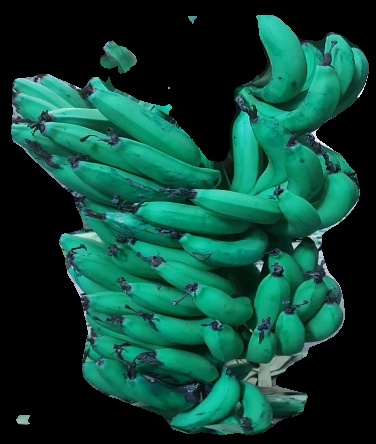
Variety: pachbale
Grade: grade3